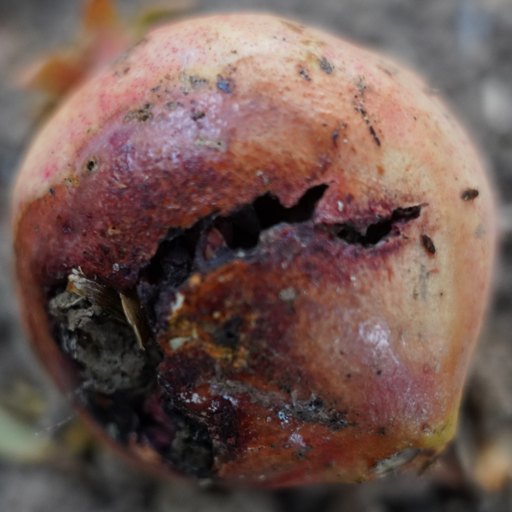
Label: Ectomyelois ceratoniae